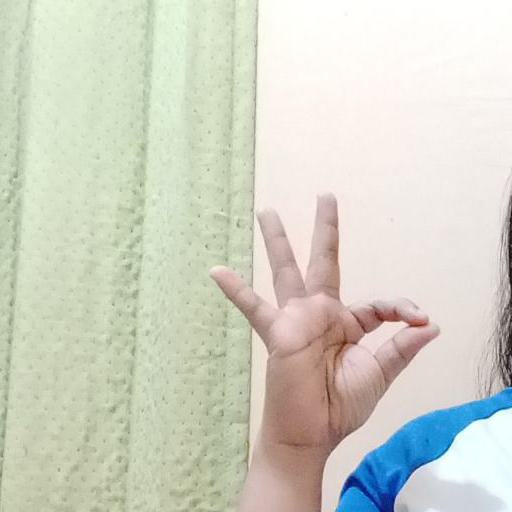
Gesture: ok